Akha people

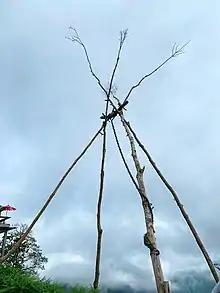
An Akha Swing in Pha Hee Village, Mae Sai district, Thailand

Perhaps the most important festival of the year is commonly known as the Swing Festival. The four-day Akha Swing Festival comes in late-August each year and falls on the 120th day after the village has planted its rice. The Akha call the Swing Festival, "Yehkuja", which translates as "eating bitter rice", a phrase which references the previous year's dwindling rice supply incorporates the hope that monsoons will soon water the new crop. Festival activities include ritual offerings to family ancestral spirits at the ancestral altar in a corner of the women's side of the house. Offerings consist of bits of cooked food, water, and rice whiskey. The swing festival is particularly important for Akha women, who will display the clothing they spent all year making and who will show, through ornamentation, that they are becoming older and of marriageable age. Because the women dress up in their best traditional clothing and ornaments and perform traditional dances and songs for the villagers, the Swing Festival is also known as Women's New Year. The traditional New Year which falls in late-December is known as Men's New Year.